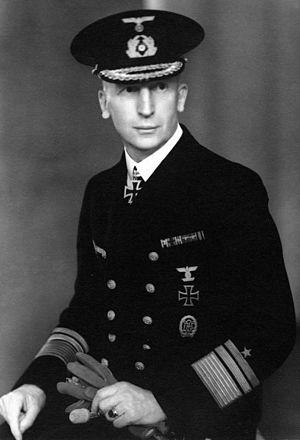
Les grades de la Wehrmacht étaient différents dans les trois armées Heer, Luftwaffe et Kriegsmarine.